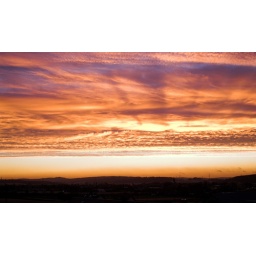
Sunrise over my home town. Looks like the sky is on fire.